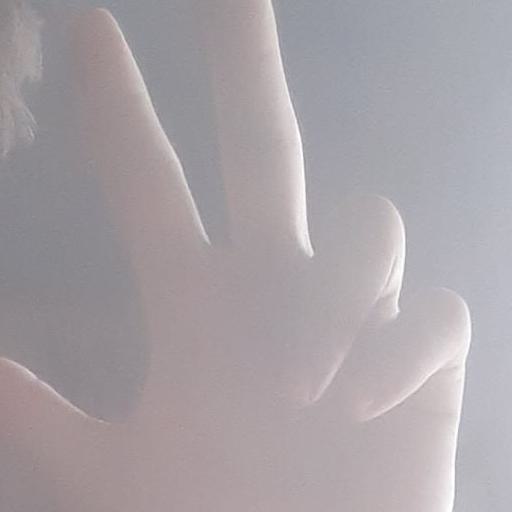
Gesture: three2